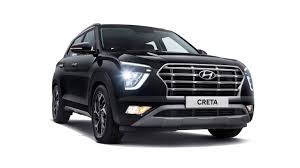
Label: noambulance